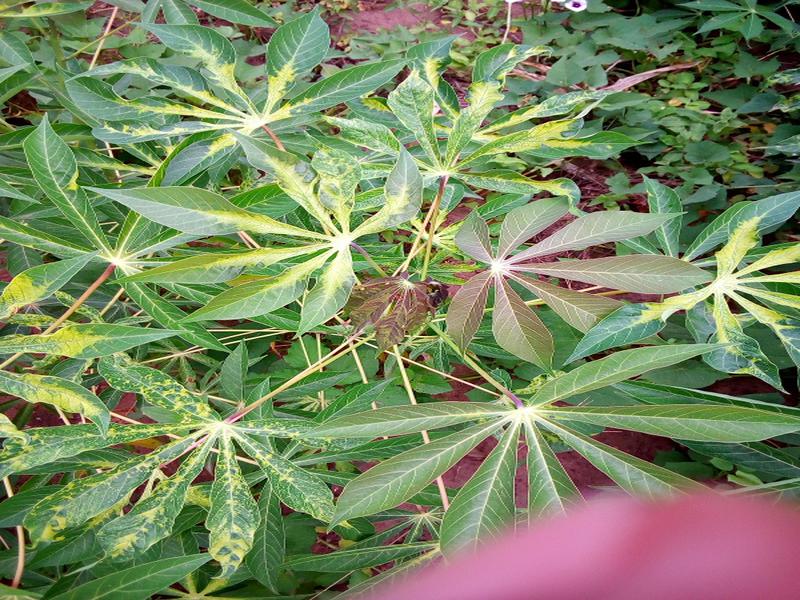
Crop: cassava
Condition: mosaic_disease